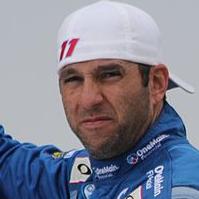
Age: 38